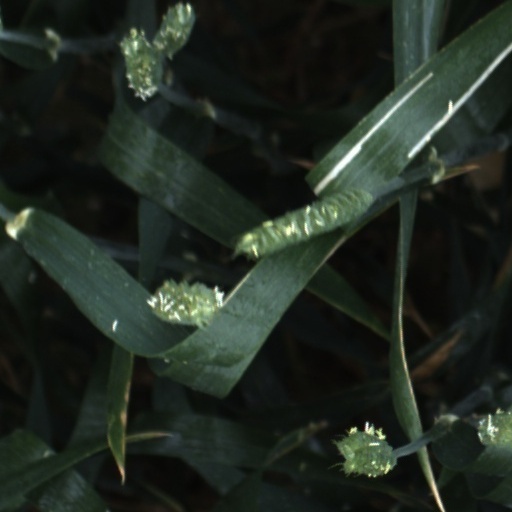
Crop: wheat